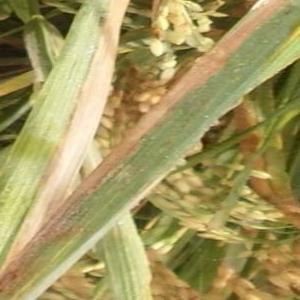
Disease: Bacterialblight